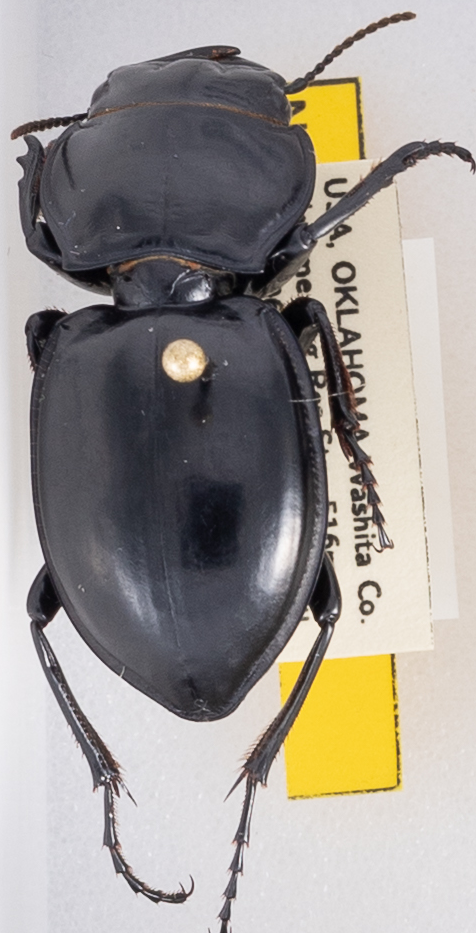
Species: Pasimachus californicus
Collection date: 2021-08-25
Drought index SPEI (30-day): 1.322
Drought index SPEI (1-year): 0.71
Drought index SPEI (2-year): -0.022